Gold nanoparticles in chemotherapy

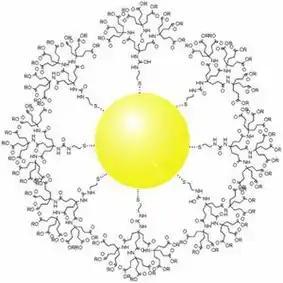

Gold nanoparticles in chemotherapy and radiotherapy is the use of colloidal gold in therapeutic treatments, often for cancer or arthritis. Gold nanoparticle technology shows promise in the advancement of cancer treatments. Some of the properties that gold nanoparticles possess, such as small size, non-toxicity and non-immunogenicity make these molecules useful candidates for targeted drug delivery systems. With tumor-targeting delivery vectors becoming smaller, the ability to by-pass the natural barriers and obstacles of the body becomes more probable. To increase specificity and likelihood of drug delivery, tumor specific ligands may be grafted onto the particles along with the chemotherapeutic drug molecules, to allow these molecules to circulate throughout the tumor without being redistributed into the body.